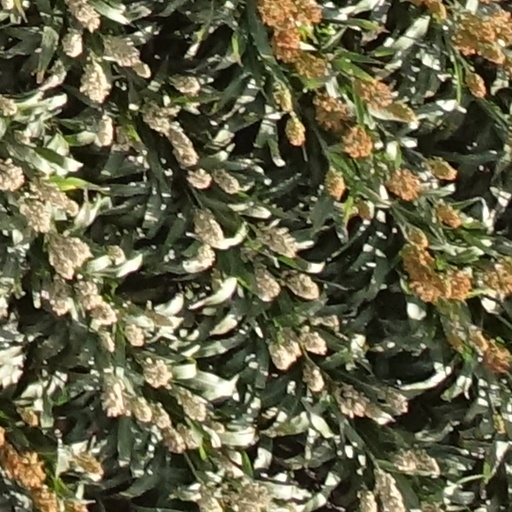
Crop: sorghum